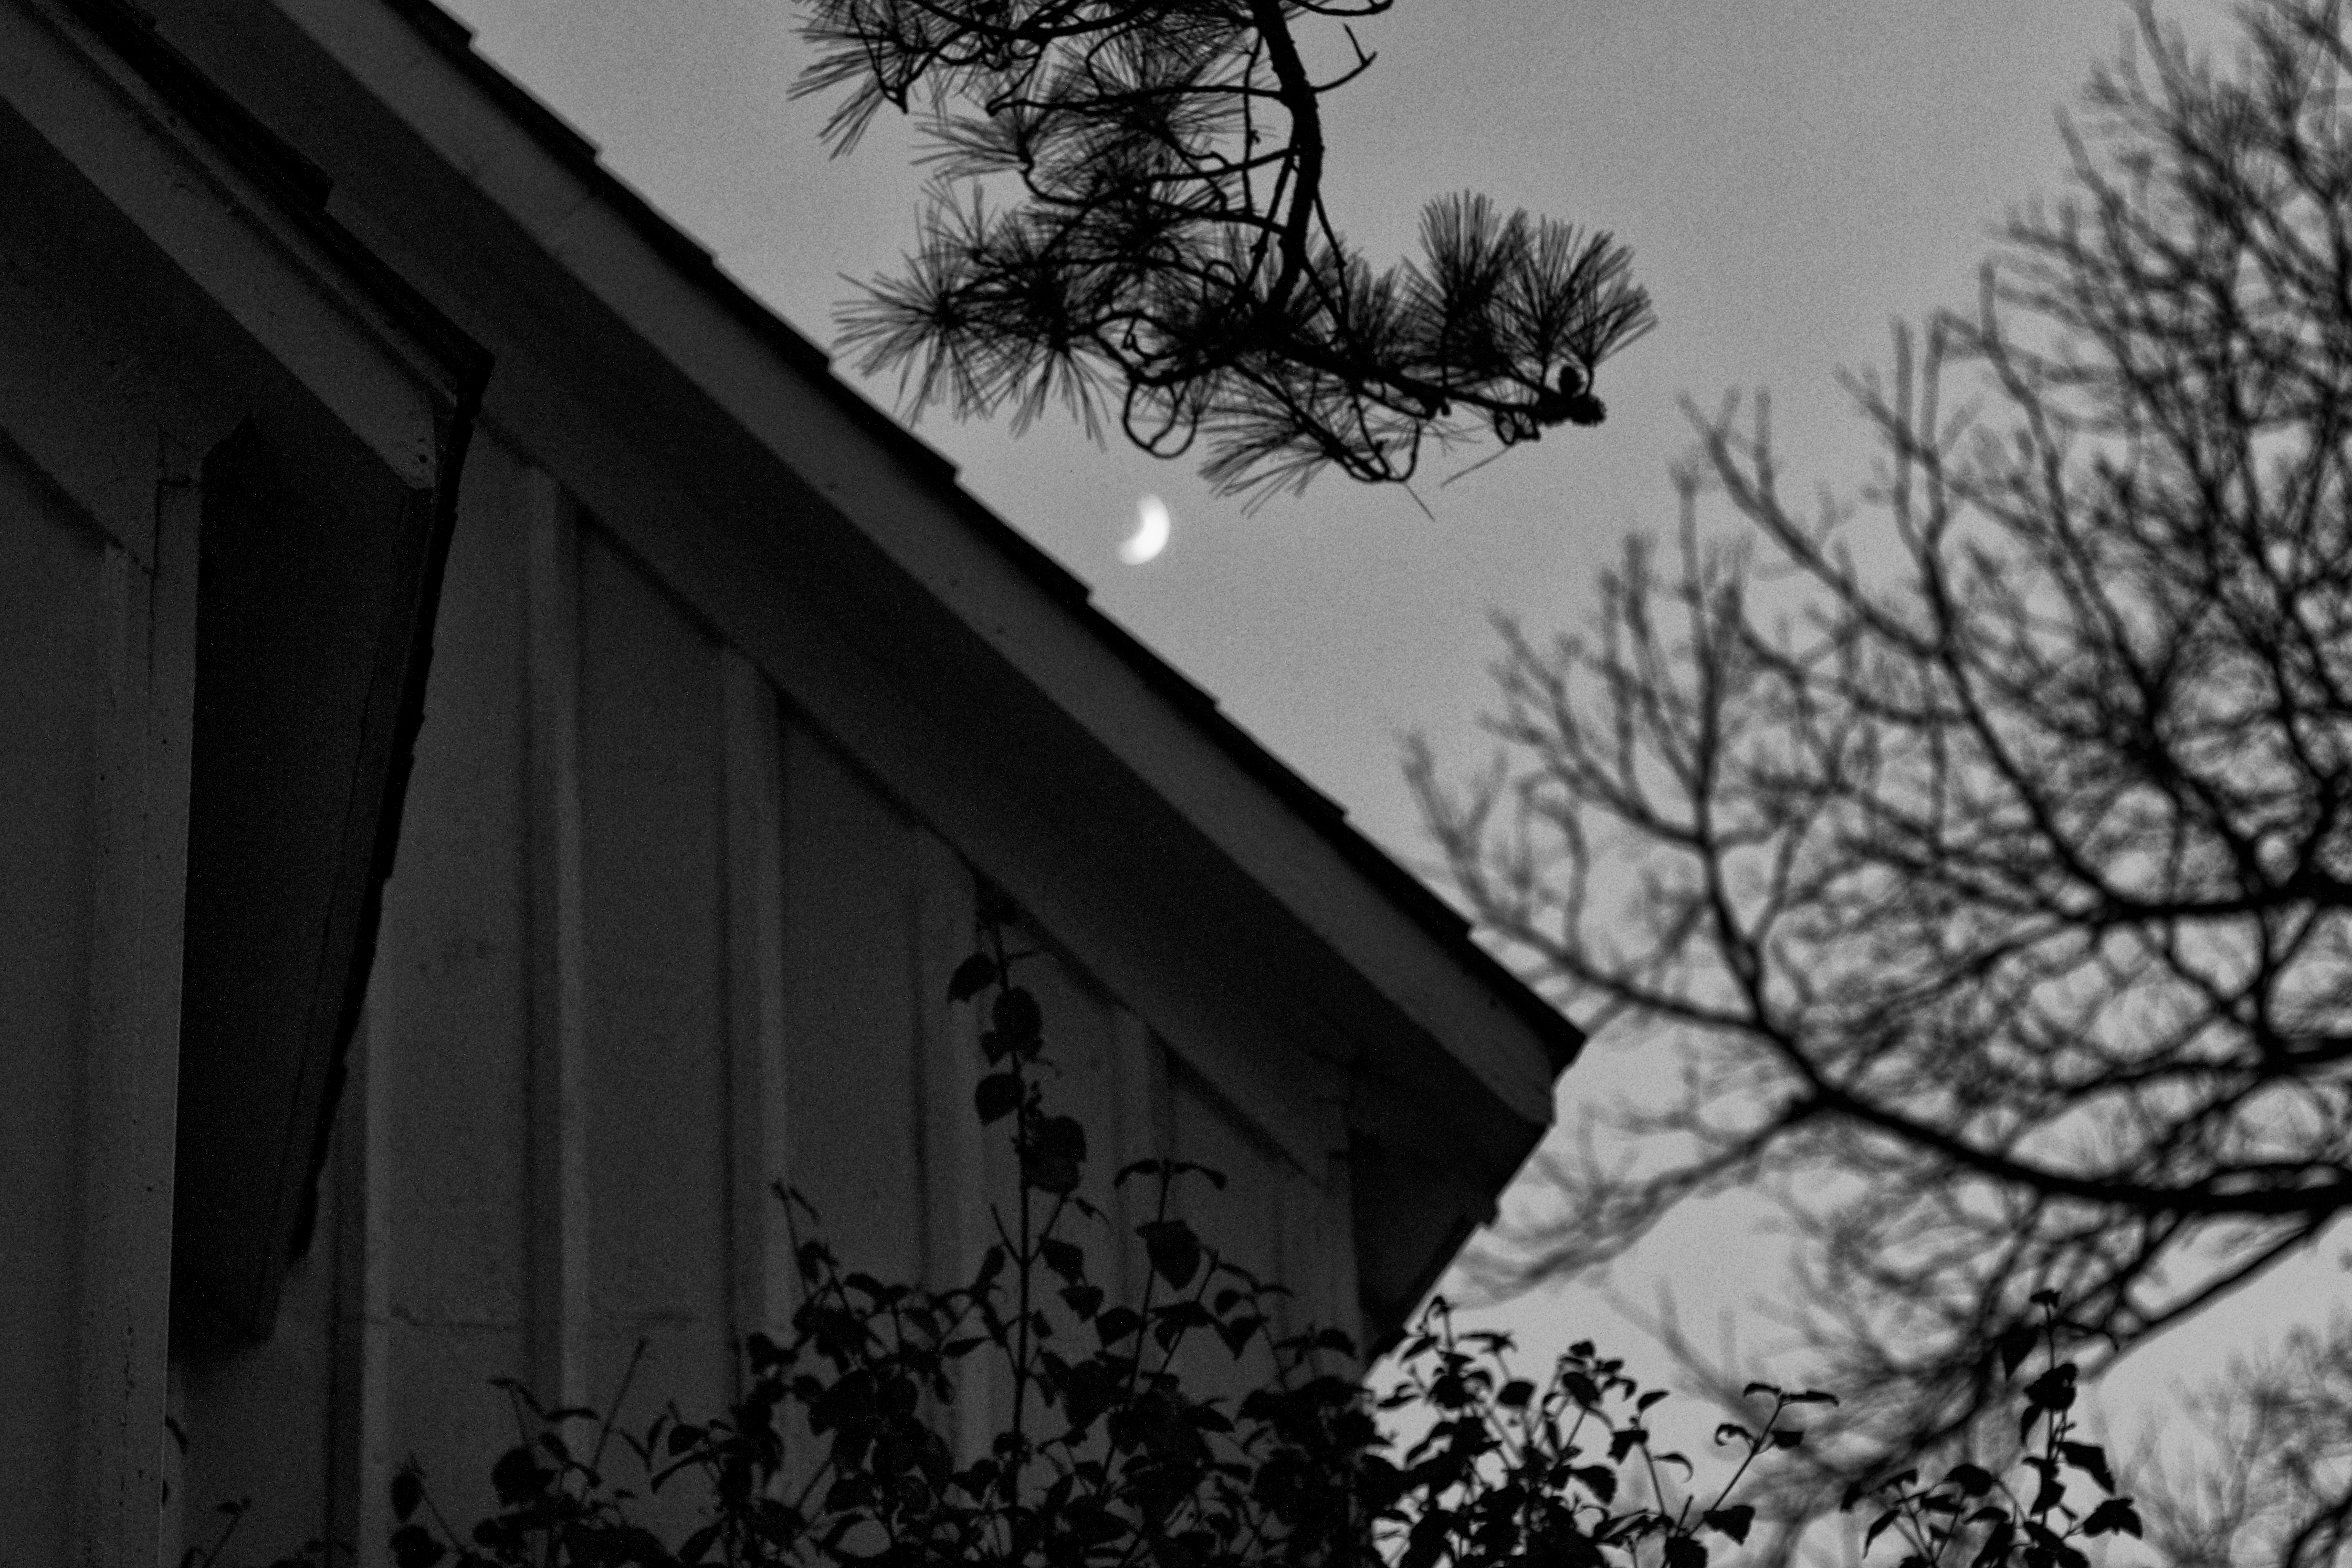
tree, branch, winter, black and white, white, photography, house, sunlight, darkness, black, monochrome, moon, bw, monochrome photography